Ron Blomberg

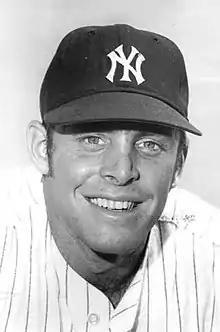
Blomberg in 1972

Ronald Mark Blomberg (born August 23, 1948), nicknamed "Boomer", is an American former professional baseball player and minor league manager. He played in Major League Baseball as a designated hitter, first baseman, and right fielder. He played for the New York Yankees (1969, 1971–1976) and Chicago White Sox (1978), and was the manager of the Bet Shemesh Blue Sox in the Israel Baseball League (2007). He was the first designated hitter in Major League Baseball history. He batted left-handed, and threw right-handed.